Badmaash (1998 film)

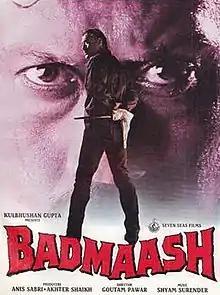

Badmaash is a 1998 Indian Bollywood Action film directed by Goutam Pawar. The film stars Jackie Shroff, Shilpa Shirodkar in pivotal roles.